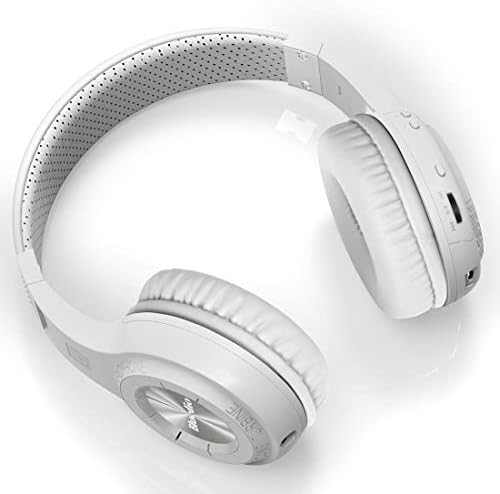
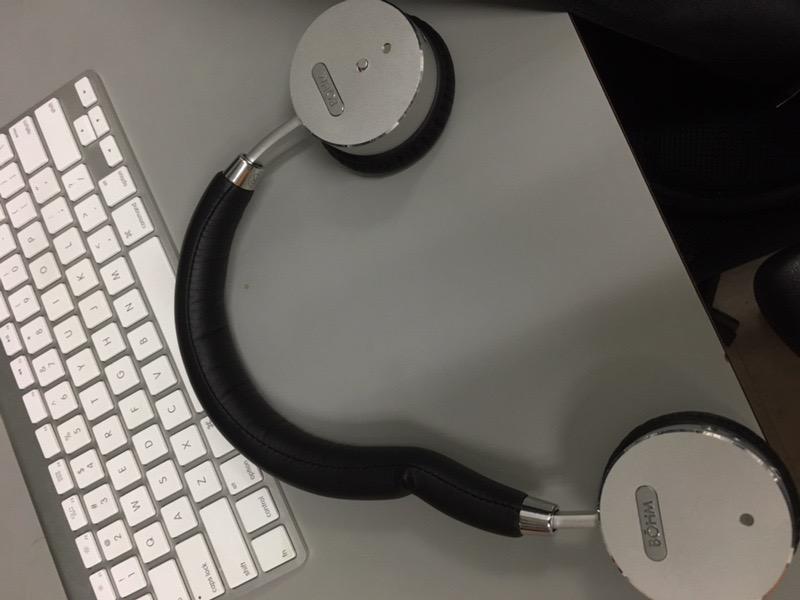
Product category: headphones
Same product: no